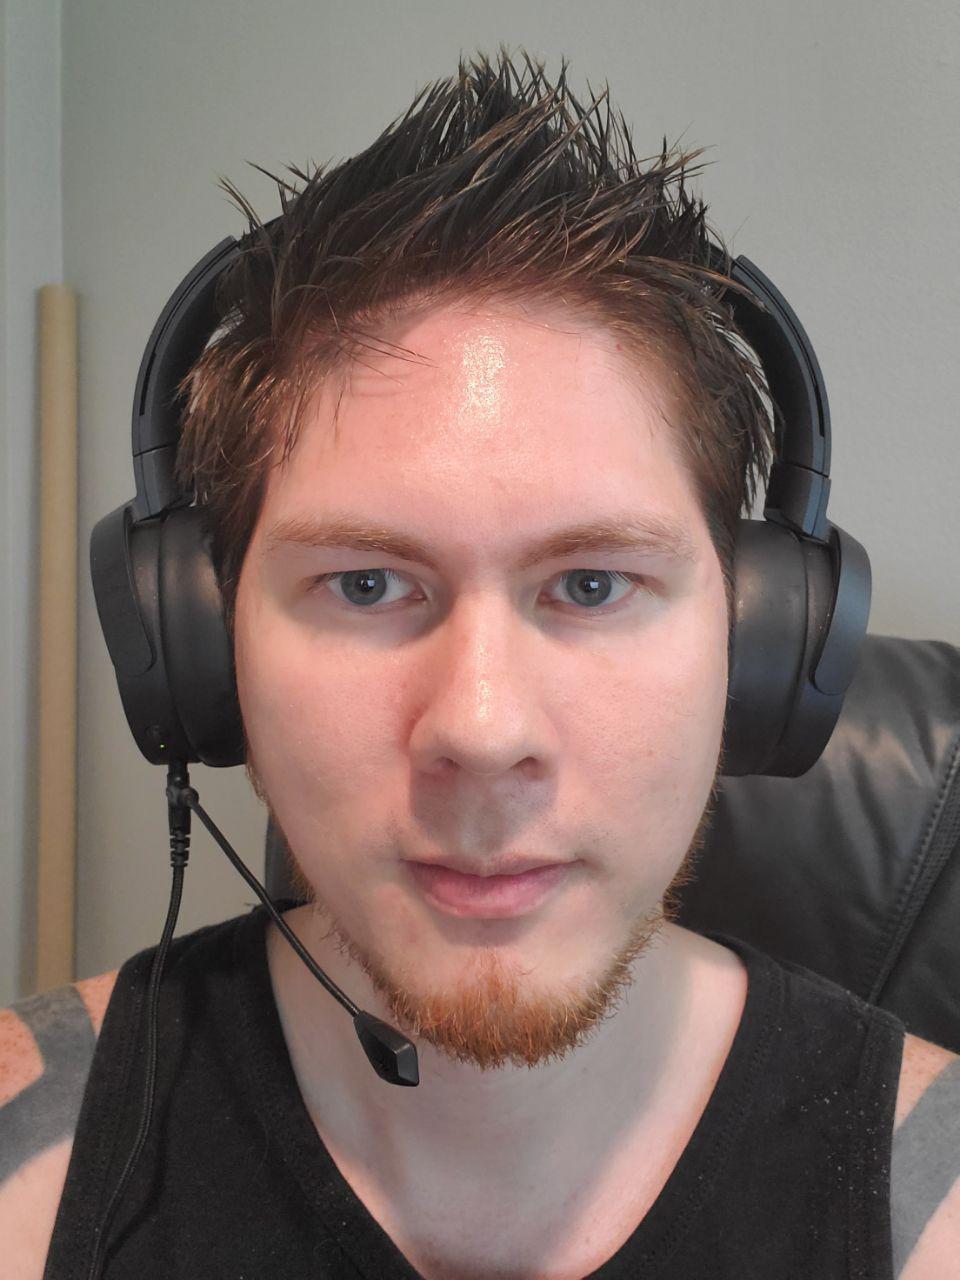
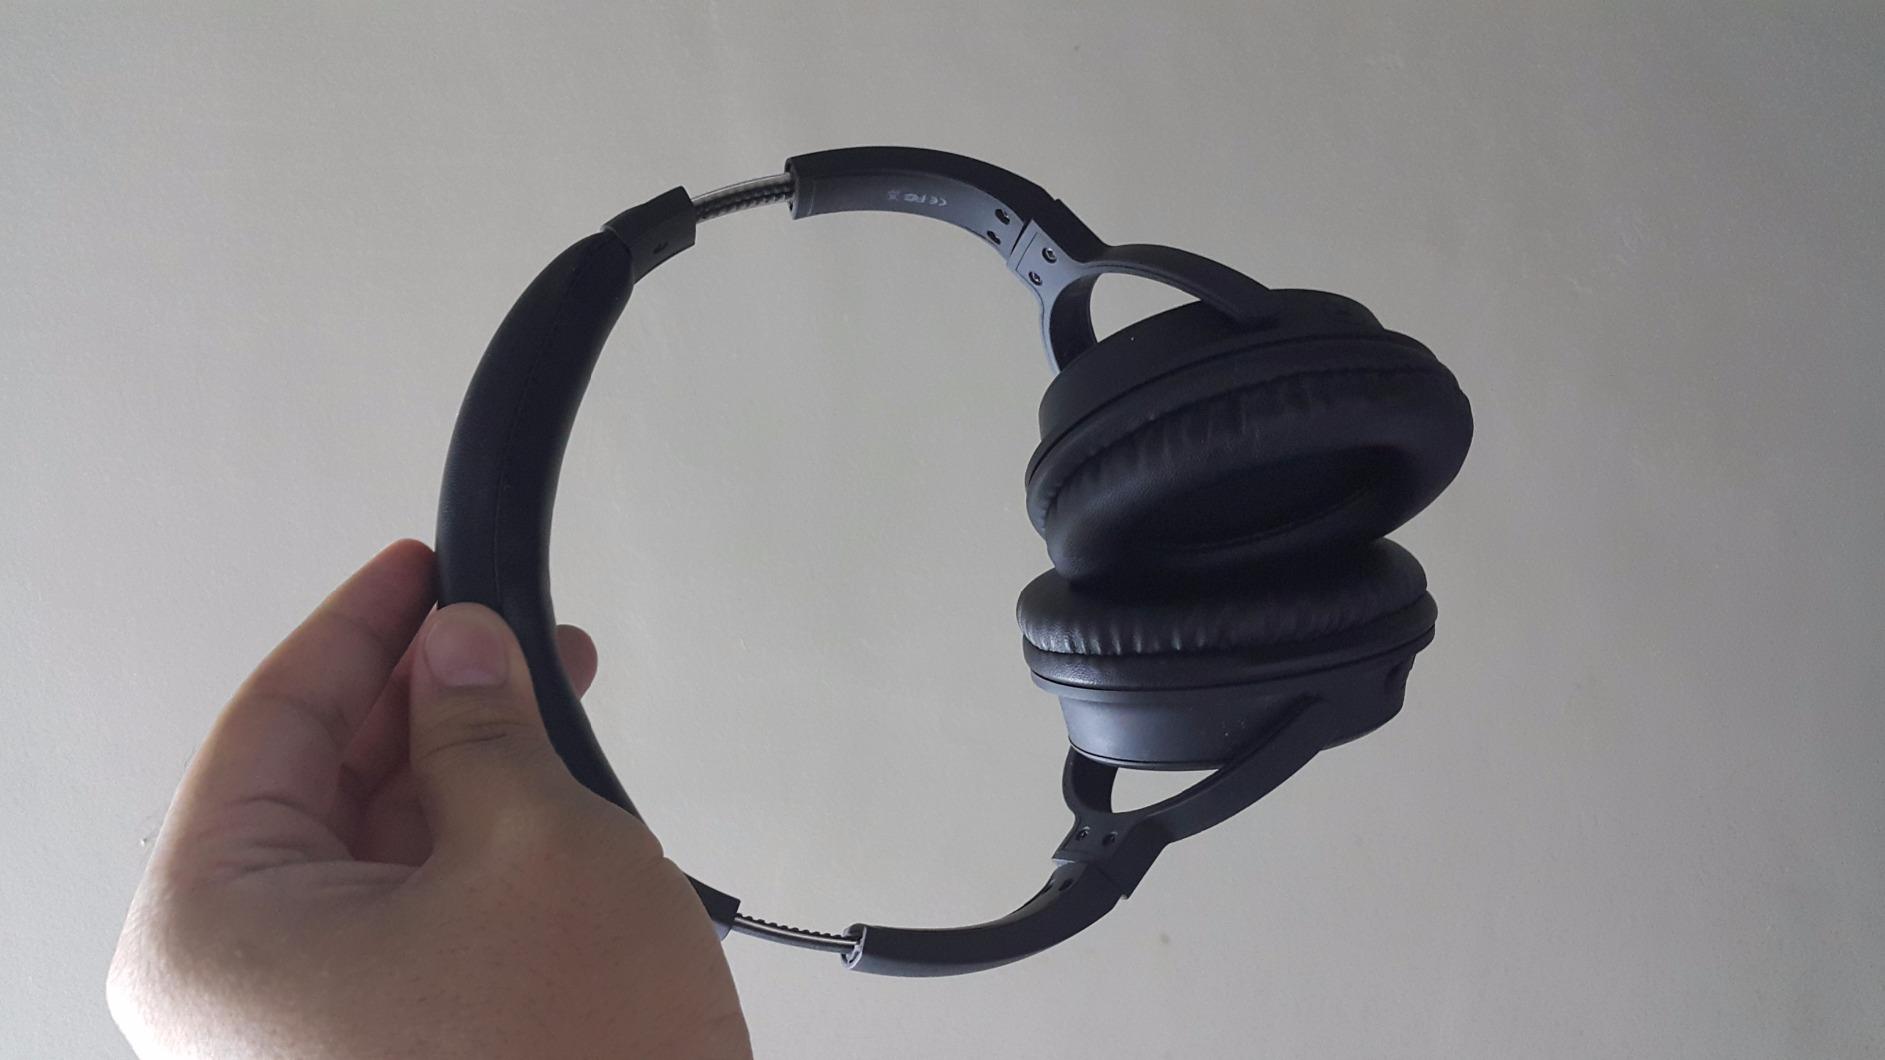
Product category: headphones
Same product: no